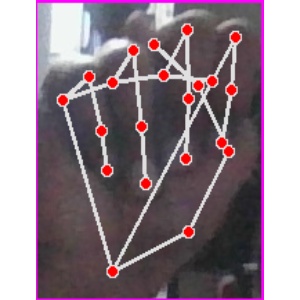
अक्षर: न